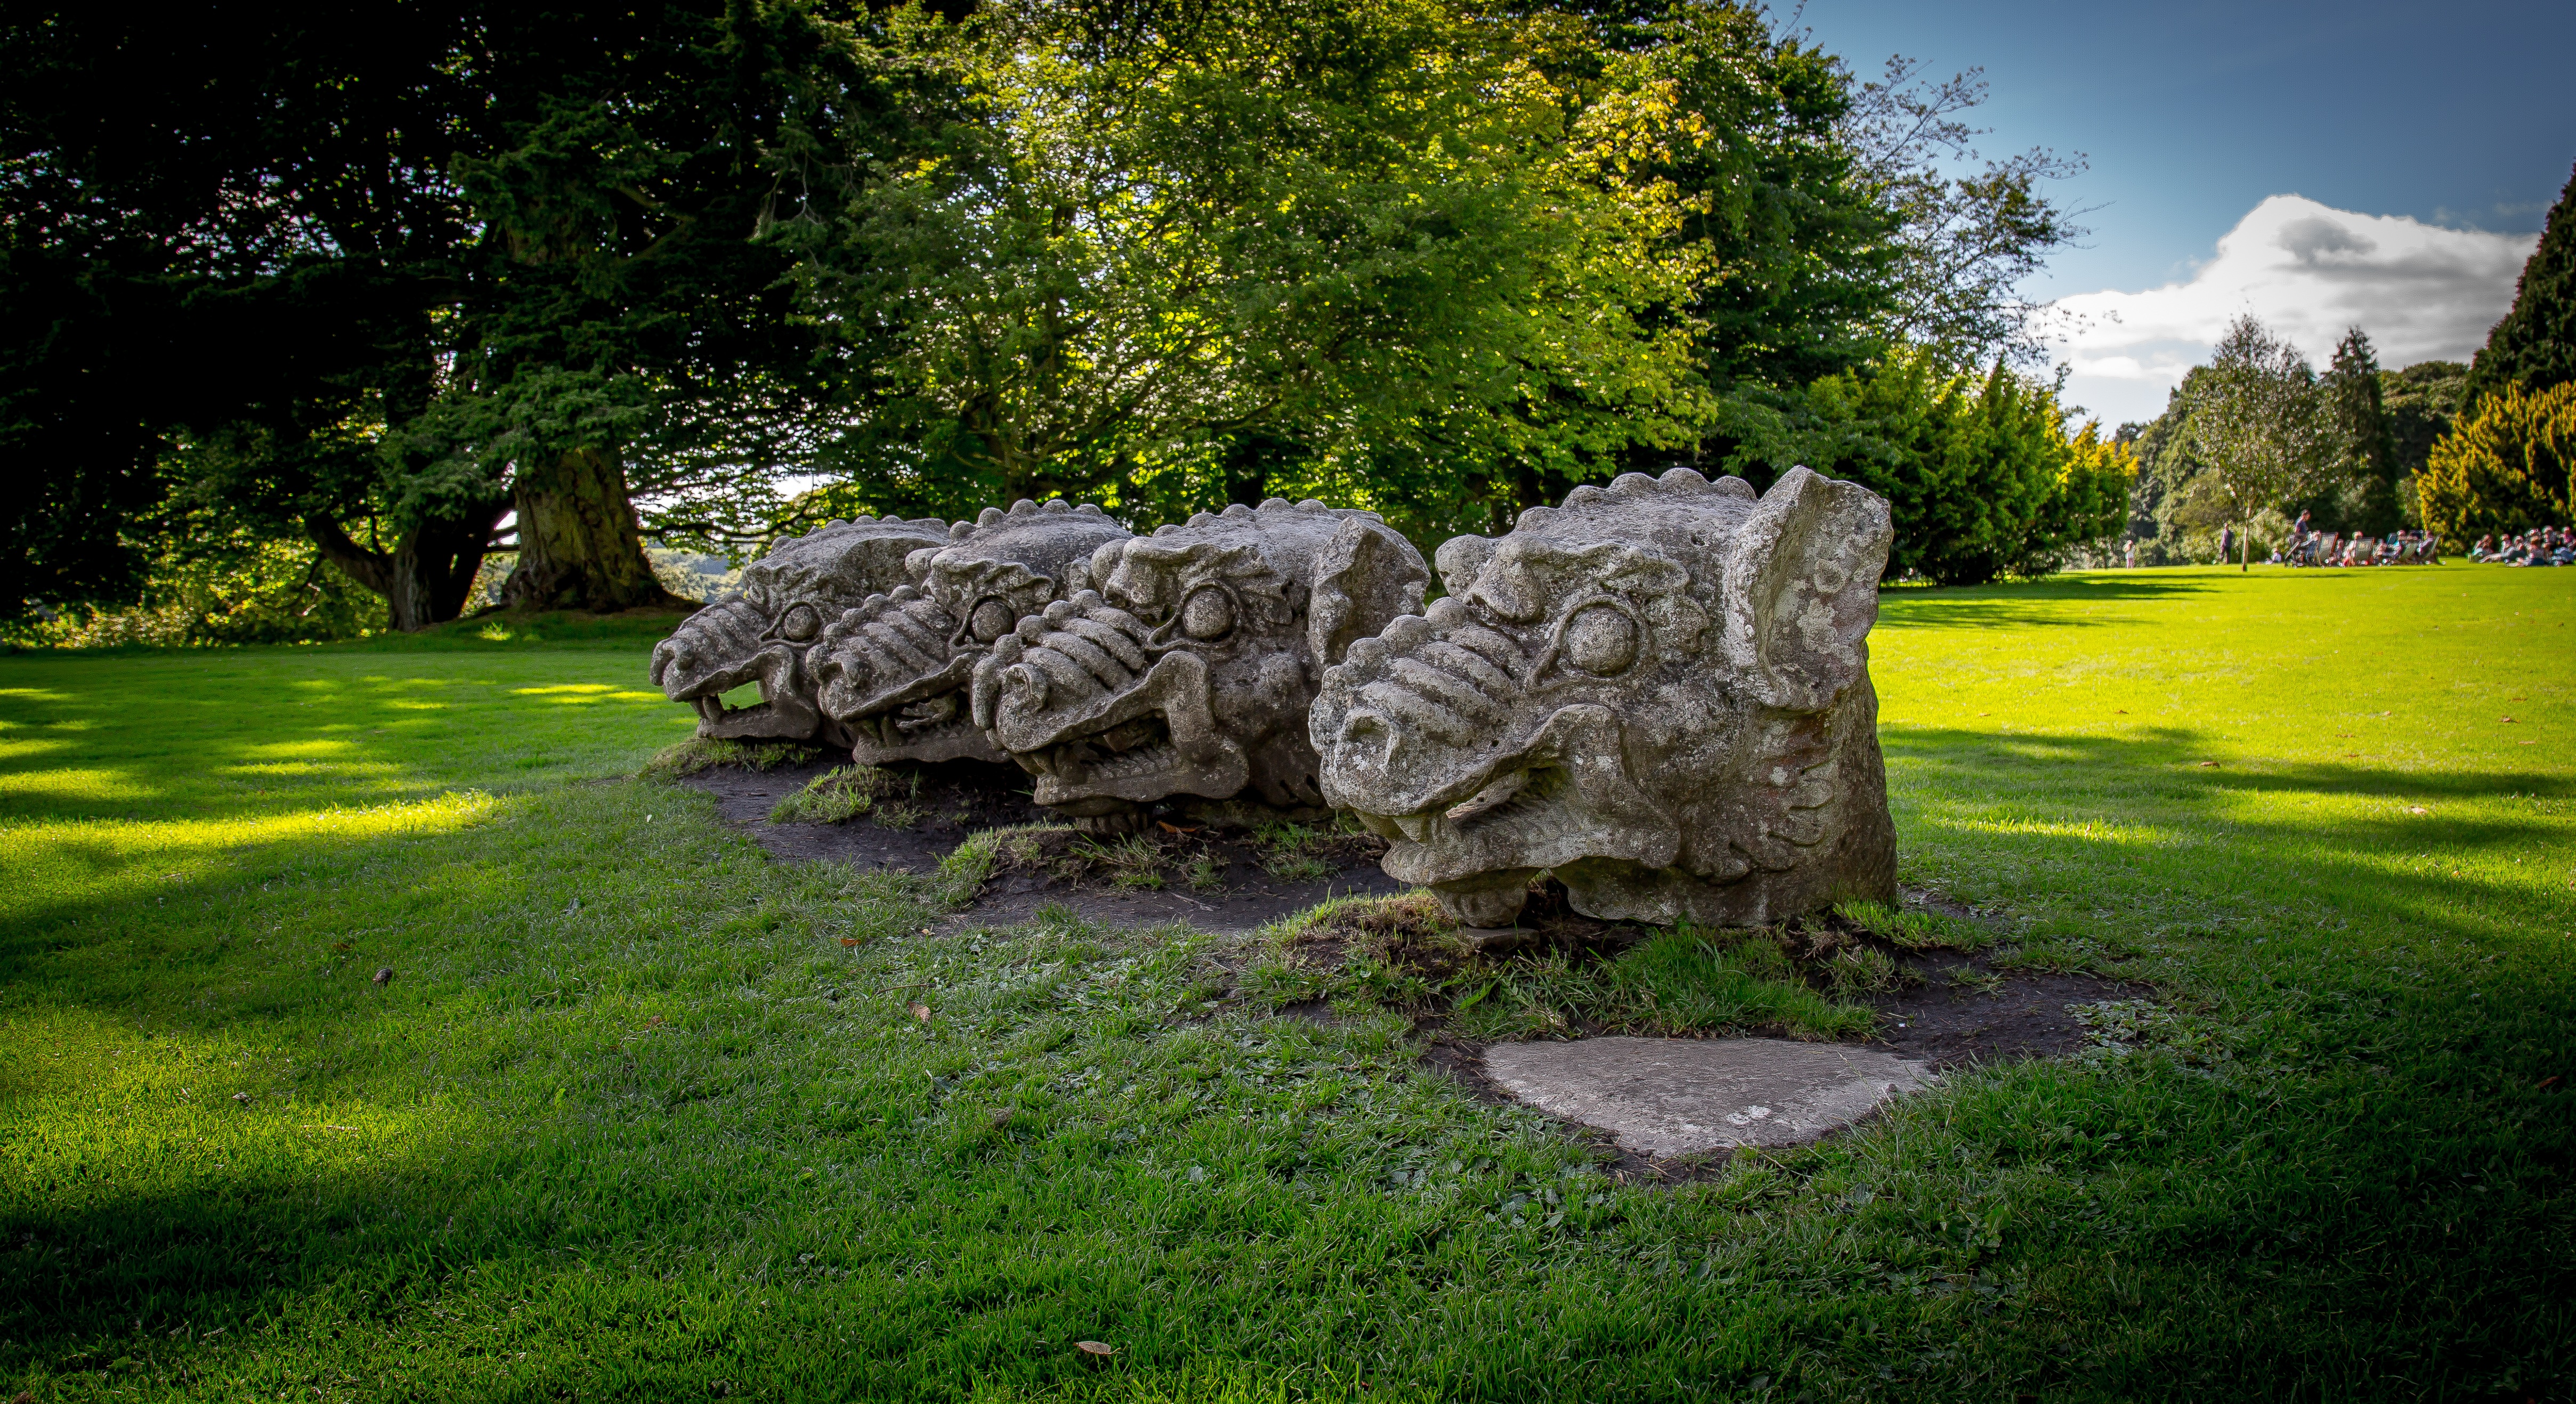
tree, nature, grass, rock, structure, lawn, green, park, botany, garden, national trust, wallington, wallington dragon statues, dragon heads